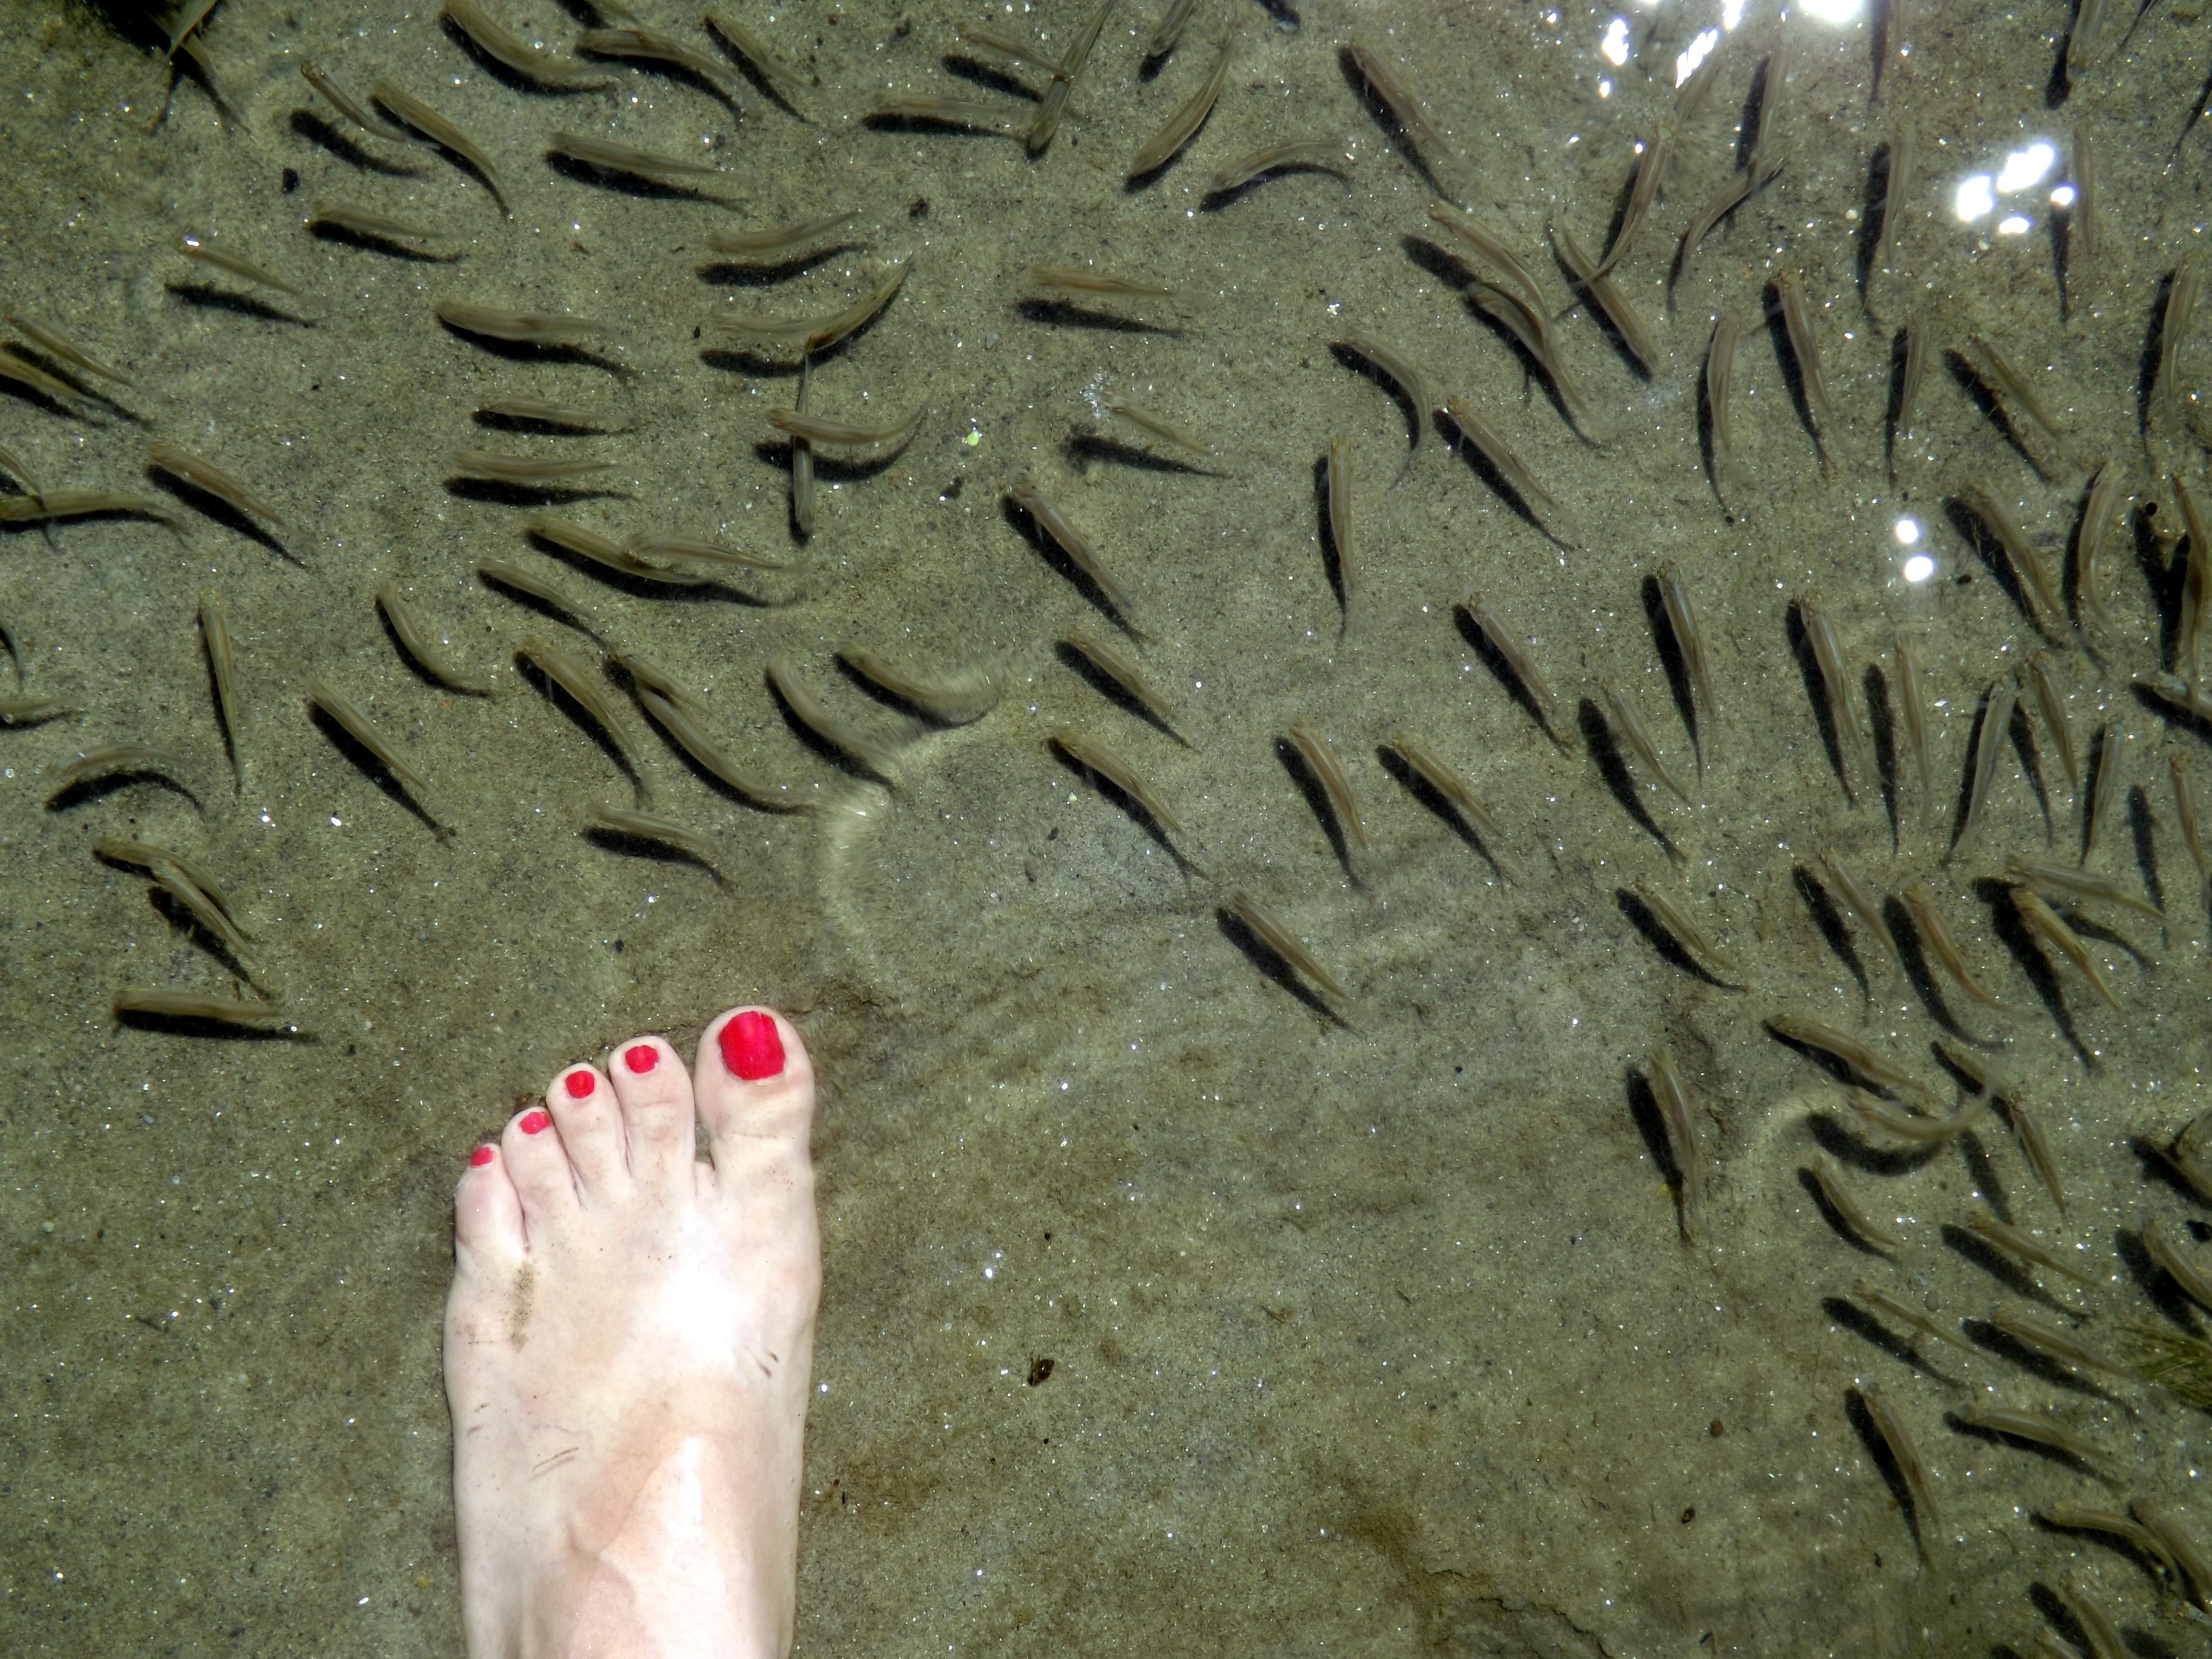
water, sand, rock, leg, soil, material, human body, sculpture, temple, over, organ, carving